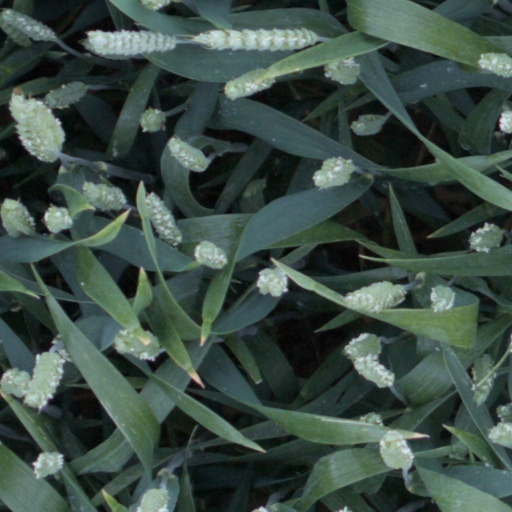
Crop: wheat